George Edalji

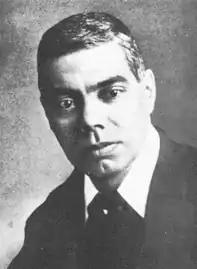

George Ernest Thompson Edalji (22 January 1876 – 17 June 1953) was an English solicitor and son of a vicar of Indian Parsi descent in a Staffordshire village. He became known as a victim of a miscarriage of justice, having served three years' hard labour after being convicted on a charge of injuring a pony. He was initially regarded having been responsible for the series of animal mutilations known as the Great Wyrley Outrages, but the prosecution case against him became regarded as weak and prejudiced. He was pardoned on the grounds of the conviction being an unsafe one after a campaign in which Sir Arthur Conan Doyle took a prominent role.